Tingel-Tangel (1930 film)

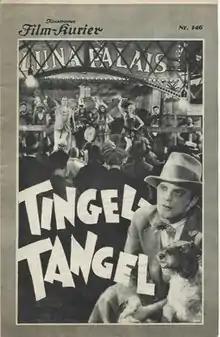

Tingel-Tangel is a 1930 German comedy film directed by Jaap Speyer and starring Elisabeth Pinajeff, Ernő Verebes, and Fritz Kampers.